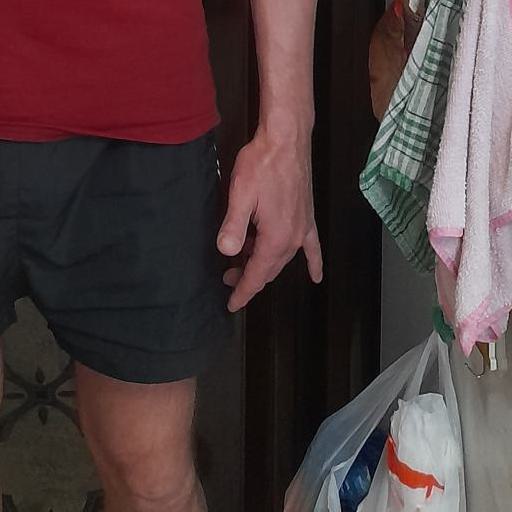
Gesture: no_gesture